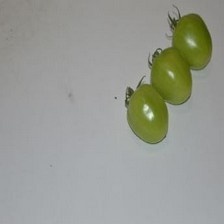
Label: tomato